The Prey (1983 film)

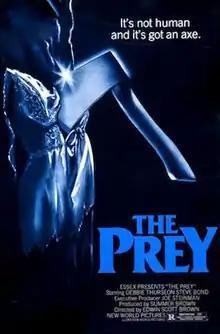
Original poster art

The Prey is a 1983 American slasher film directed by Edwin Brown, and starring Debbie Thureson, Steve Bond, Lori Lethin, and Jackie Coogan. It follows a group of campers in the Rocky Mountains who are stalked and murdered by a disfigured assailant.